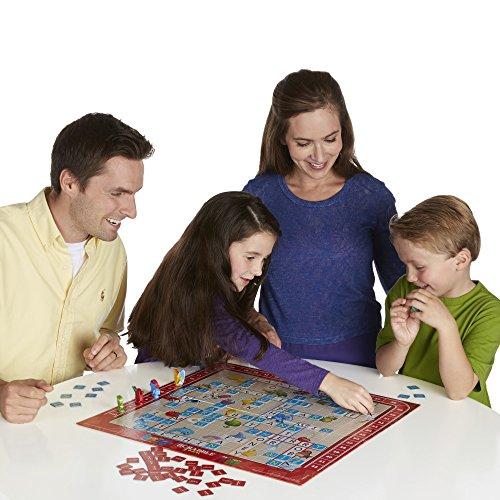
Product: Scrabble Junior Game
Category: Toys & Games | Games & Accessories | Board Games
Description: Scrabble Junior is letter-matching fun for your little one.
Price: $14.99
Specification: ProductDimensions:1.9x13.1x10.5inches|ItemWeight:1.6pounds|ShippingWeight:1.61pounds(Viewshippingratesandpolicies)|DomesticShipping:ItemcanbeshippedwithinU.S.|InternationalShipping:ThisitemcanbeshippedtoselectcountriesoutsideoftheU.S.LearnMore|ASIN:B00NQQTXU8|Itemmodelnumber:B0325|Manufacturerrecommendedage:5yearsandup